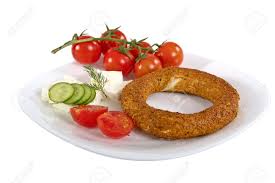
Yemek: simit